Heidi Allen

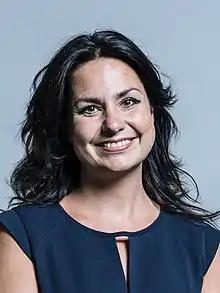
Official portrait, 2017

Heidi Suzanne Allen (born 18 January 1975) is a British businesswoman and former politician who served as the Member of Parliament (MP) for South Cambridgeshire from 2015 to 2019. Initially elected as a Conservative, she resigned from the party in February 2019, joining and later serving as acting leader of Change UK. She resigned from Change UK in June of the same year, and joined the Liberal Democrats in October 2019. She announced on 29 October of that year that she would not stand for re-election at the next general election.